Describe the emotion expressed in this image:  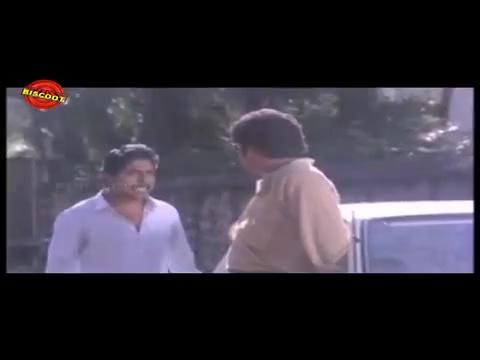
This person displays Pain, valence and arousal with low intensity.